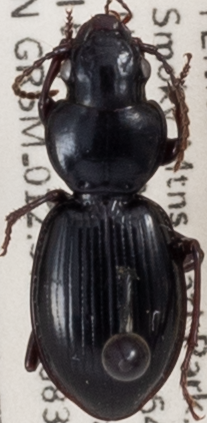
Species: Cyclotrachelus freitagi
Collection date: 2022-08-30
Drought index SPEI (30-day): -0.44
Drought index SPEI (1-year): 0.582
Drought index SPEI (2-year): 1.69